H. Patrick Glenn

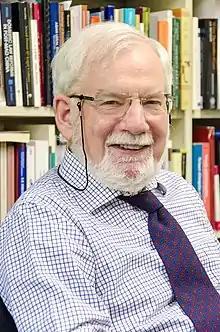
Portrait of McGill Law Professor H. Patrick Glenn, taken on 18 October 2012, in his office in Old Chancellor Day Hall.

Glenn was born in Toronto, Ontario, Canada, in 1940. He studied law at Queen's University and Harvard Law School and earned his doctorate in law at Strasbourg.